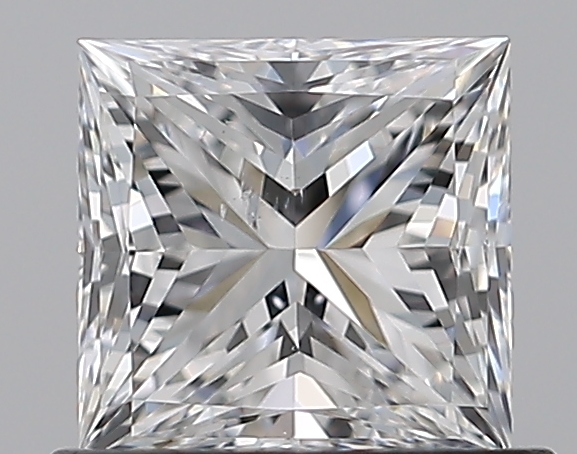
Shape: princess
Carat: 0.73
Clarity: SI1
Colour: E
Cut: EX
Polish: EX
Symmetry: VG
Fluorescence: N
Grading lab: GIA
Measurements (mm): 5.1 x 4.96 x 3.58